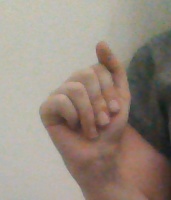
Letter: saad